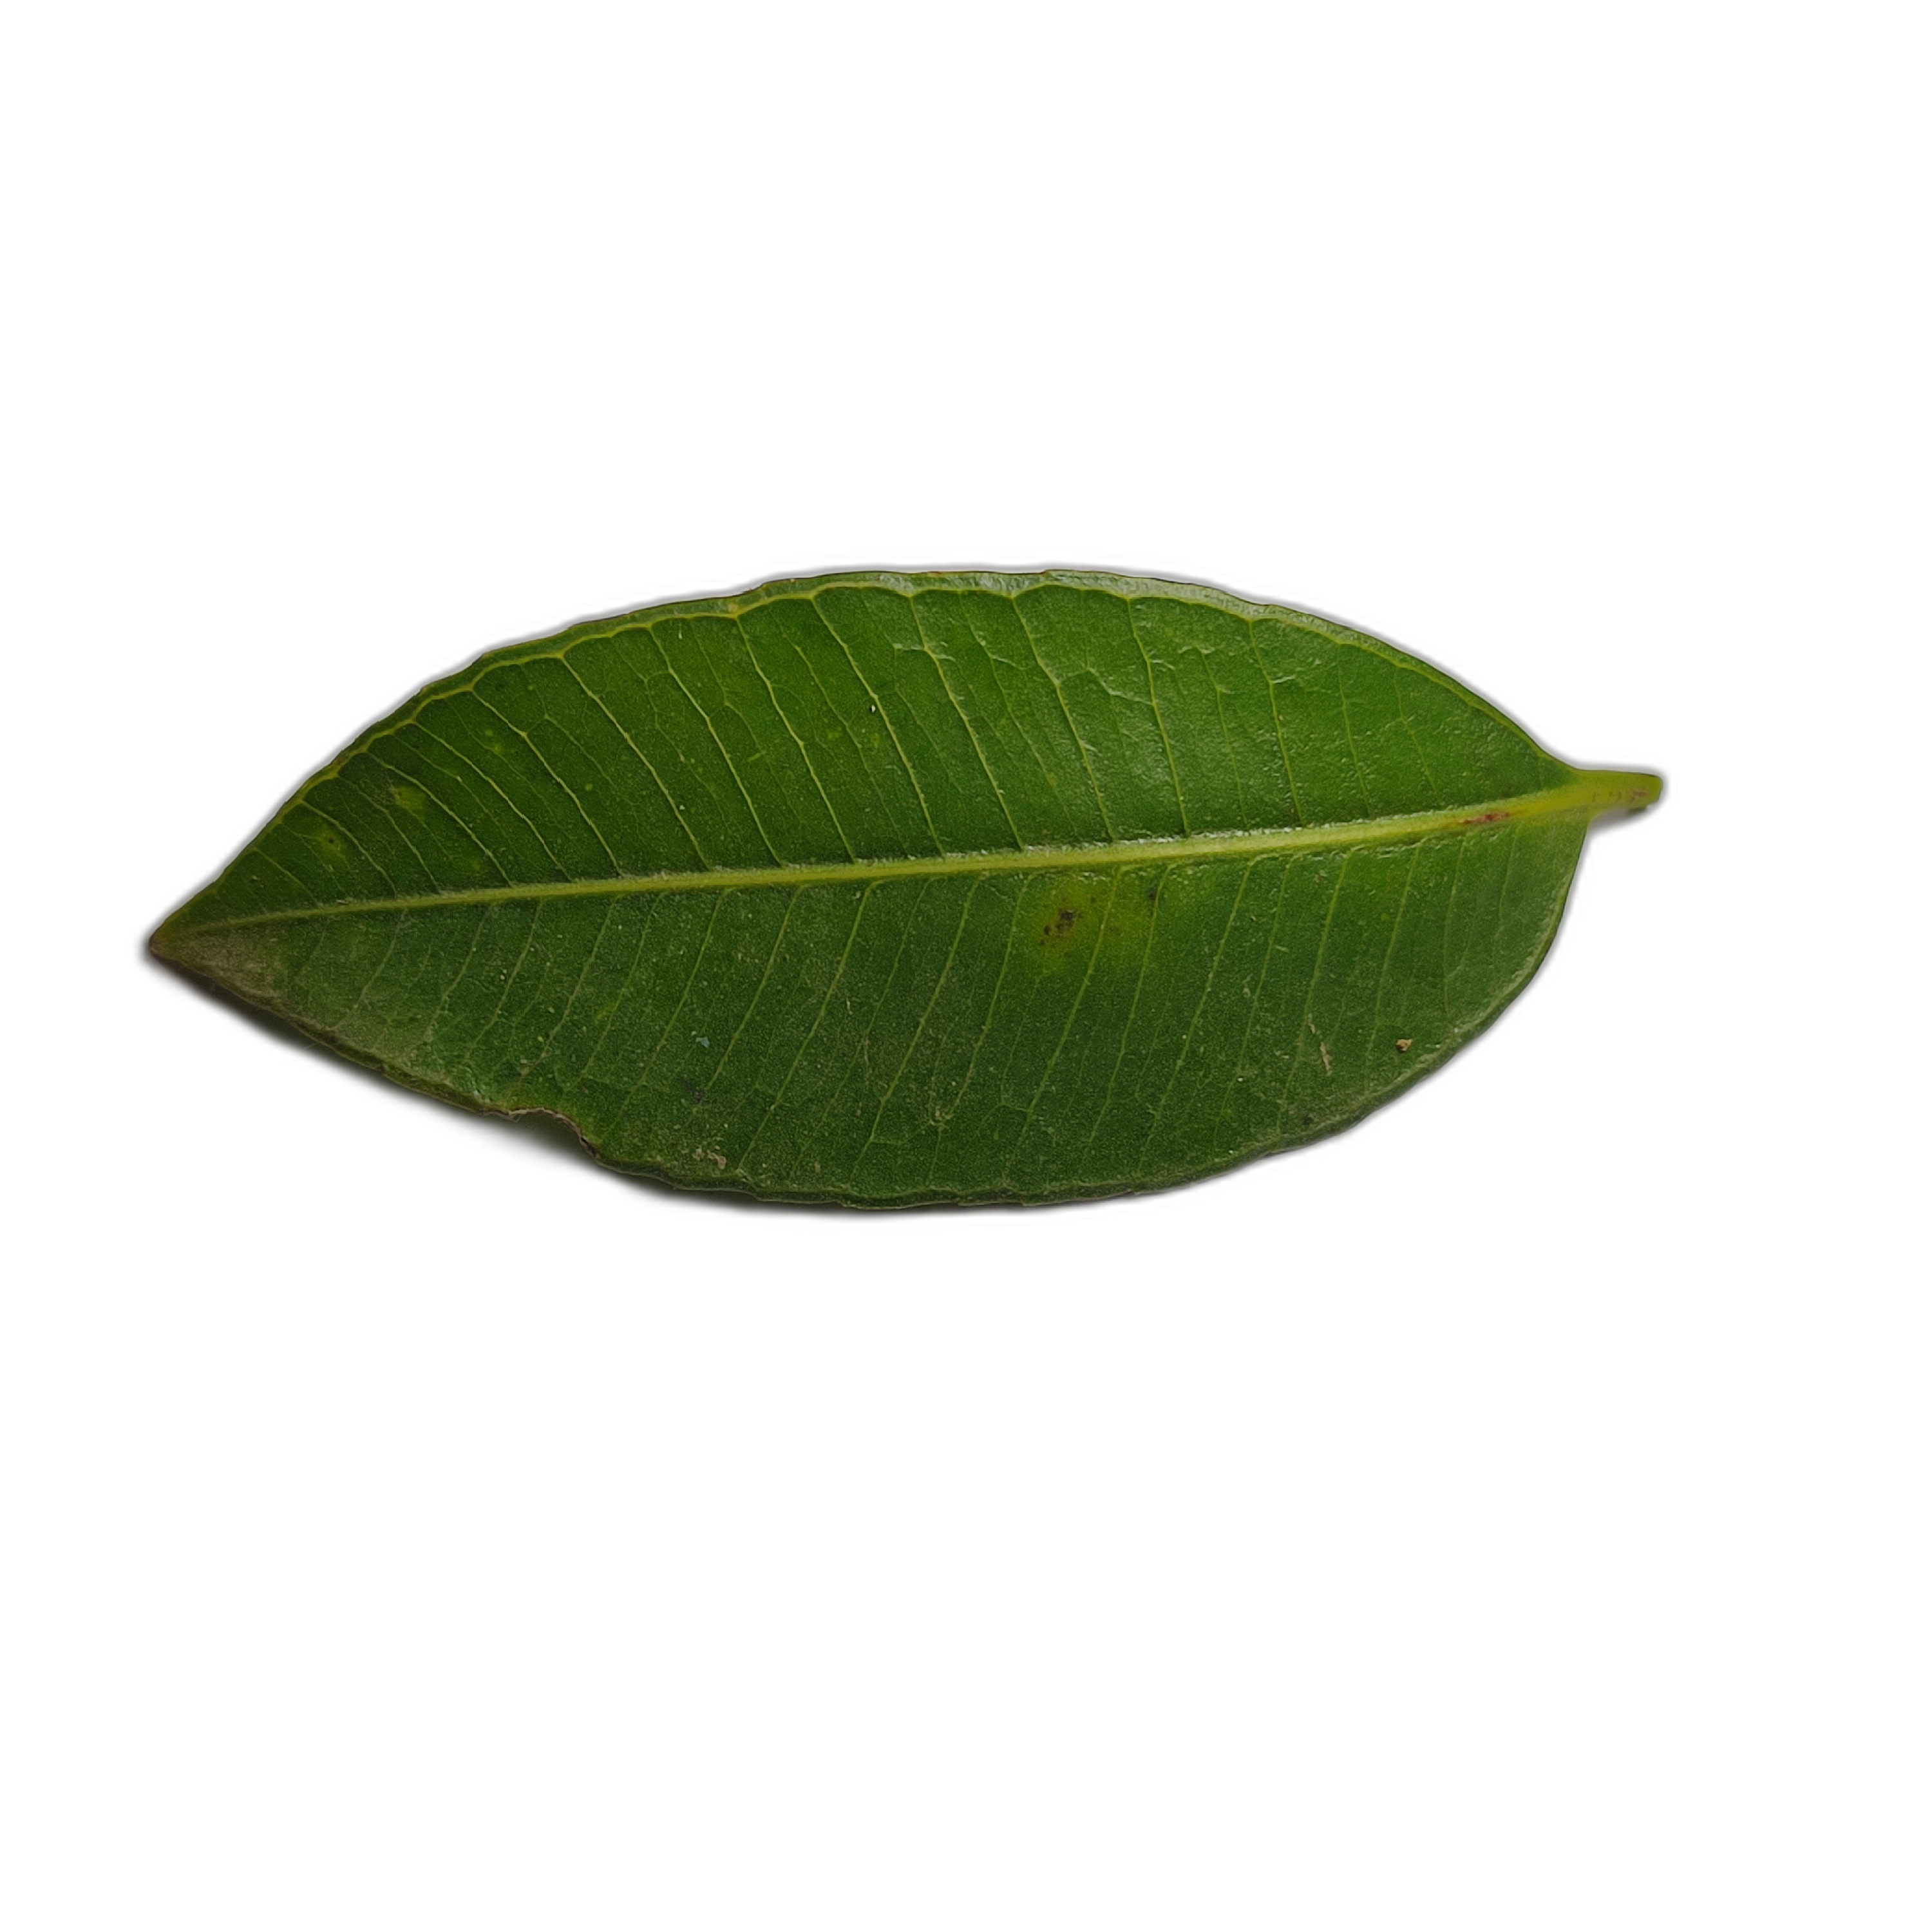
Label: healthy